Sigmund Rolat

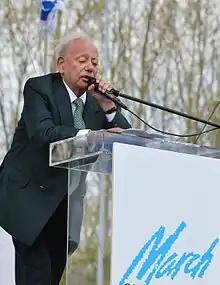
Rolat speaking at the International March of the Living 2015

On April 16, 2015, Sigmund Rolat was the guest of honor at the International March of the Living memorial ceremony in Auschwitz-Birkenau on Holocaust Remembrance Day. His eloquent speech delivered to some 10,000 young people and survivors appeared in both Polish and English media and was reprinted in more than 50 newspapers.